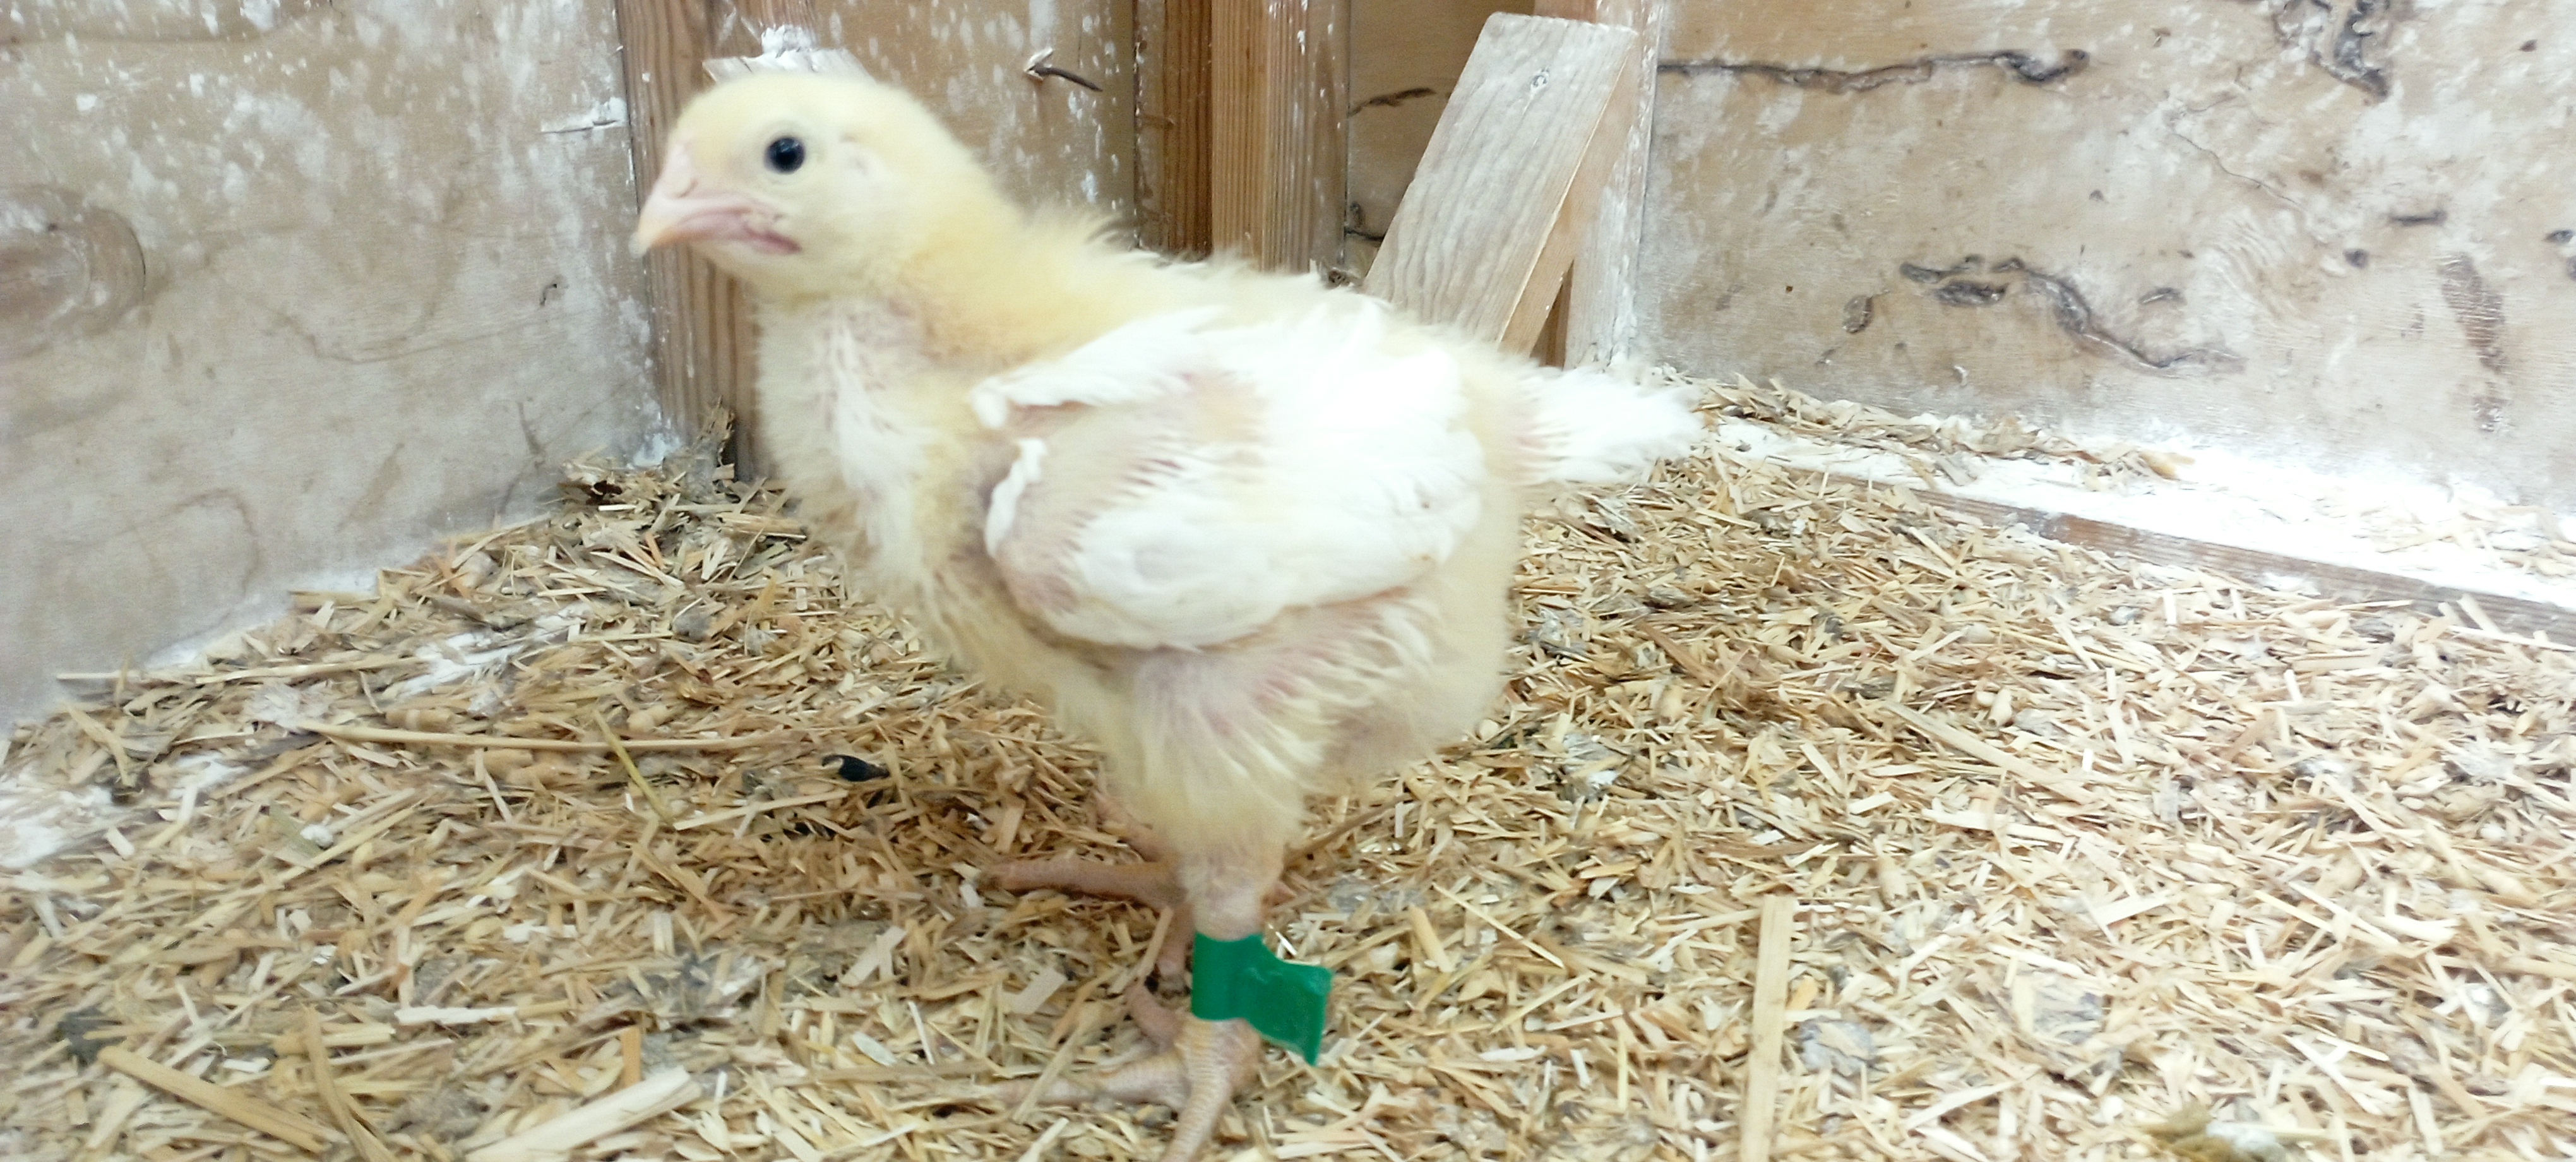
Weight: 536 g